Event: Nepal Earthquake
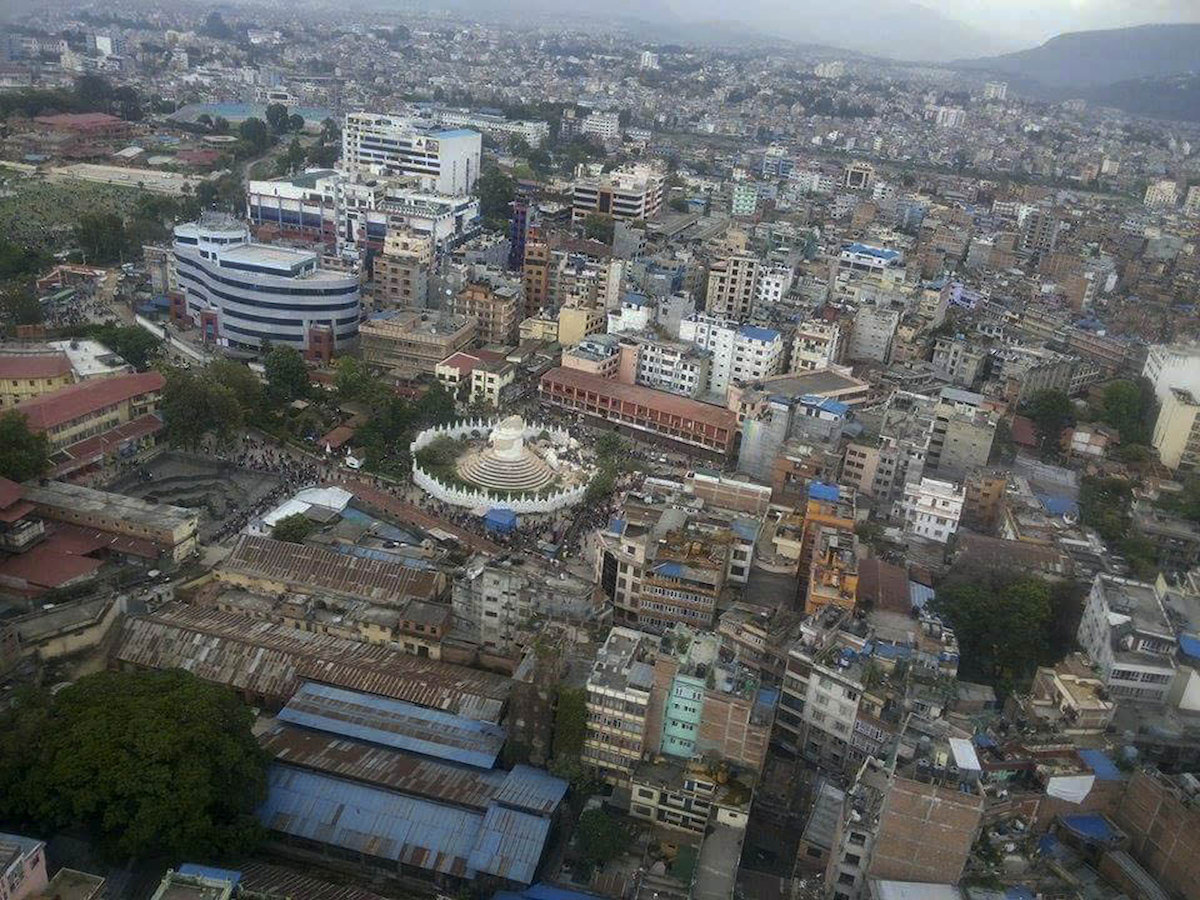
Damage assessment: damage